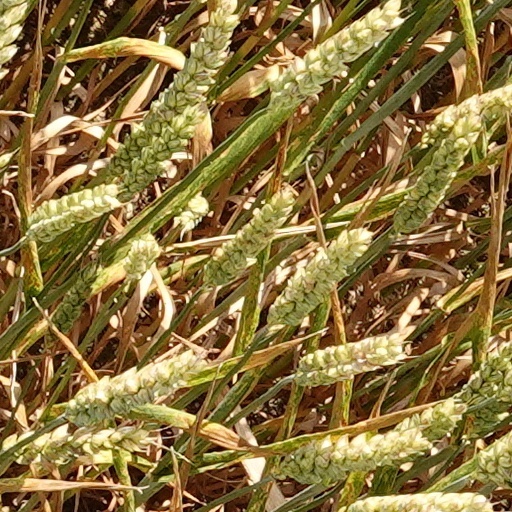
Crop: wheat